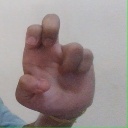
अक्षर: अ